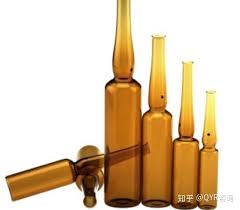
Waste category: glass